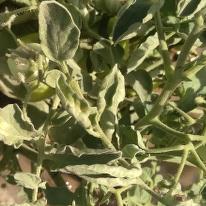
Crop: Tomato
Condition: virosis-d